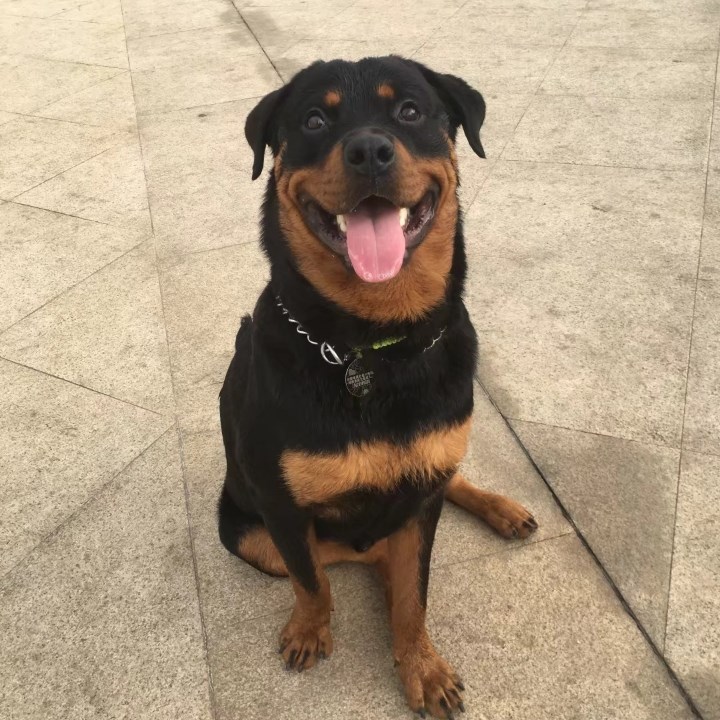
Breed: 224-n000060-Rottweiler